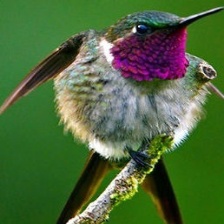
Species: AMETHYST WOODSTAR
Scientific name: CALLIPHLOX AMETHYSTINA
ImageNet parent category: hummingbird